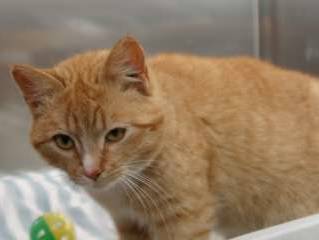
Label: cat